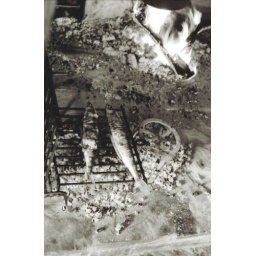
in the re-created kitchen at the grand portage national monument